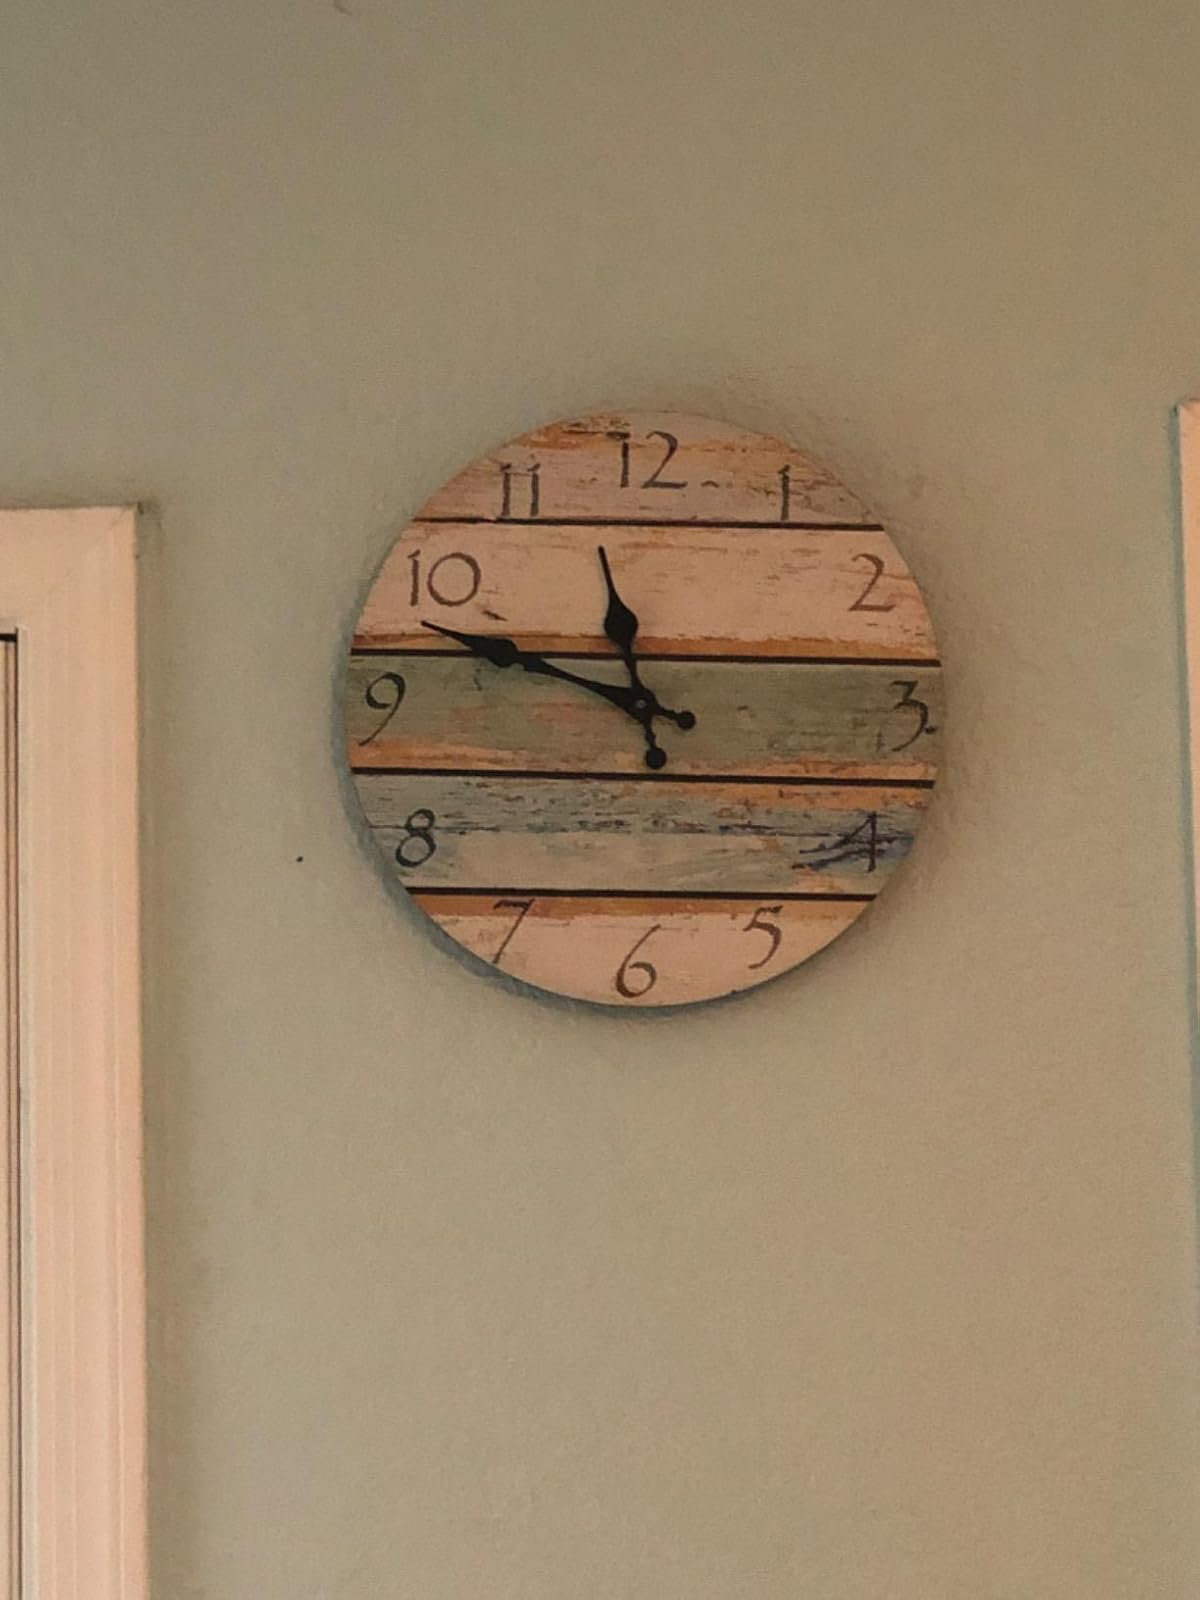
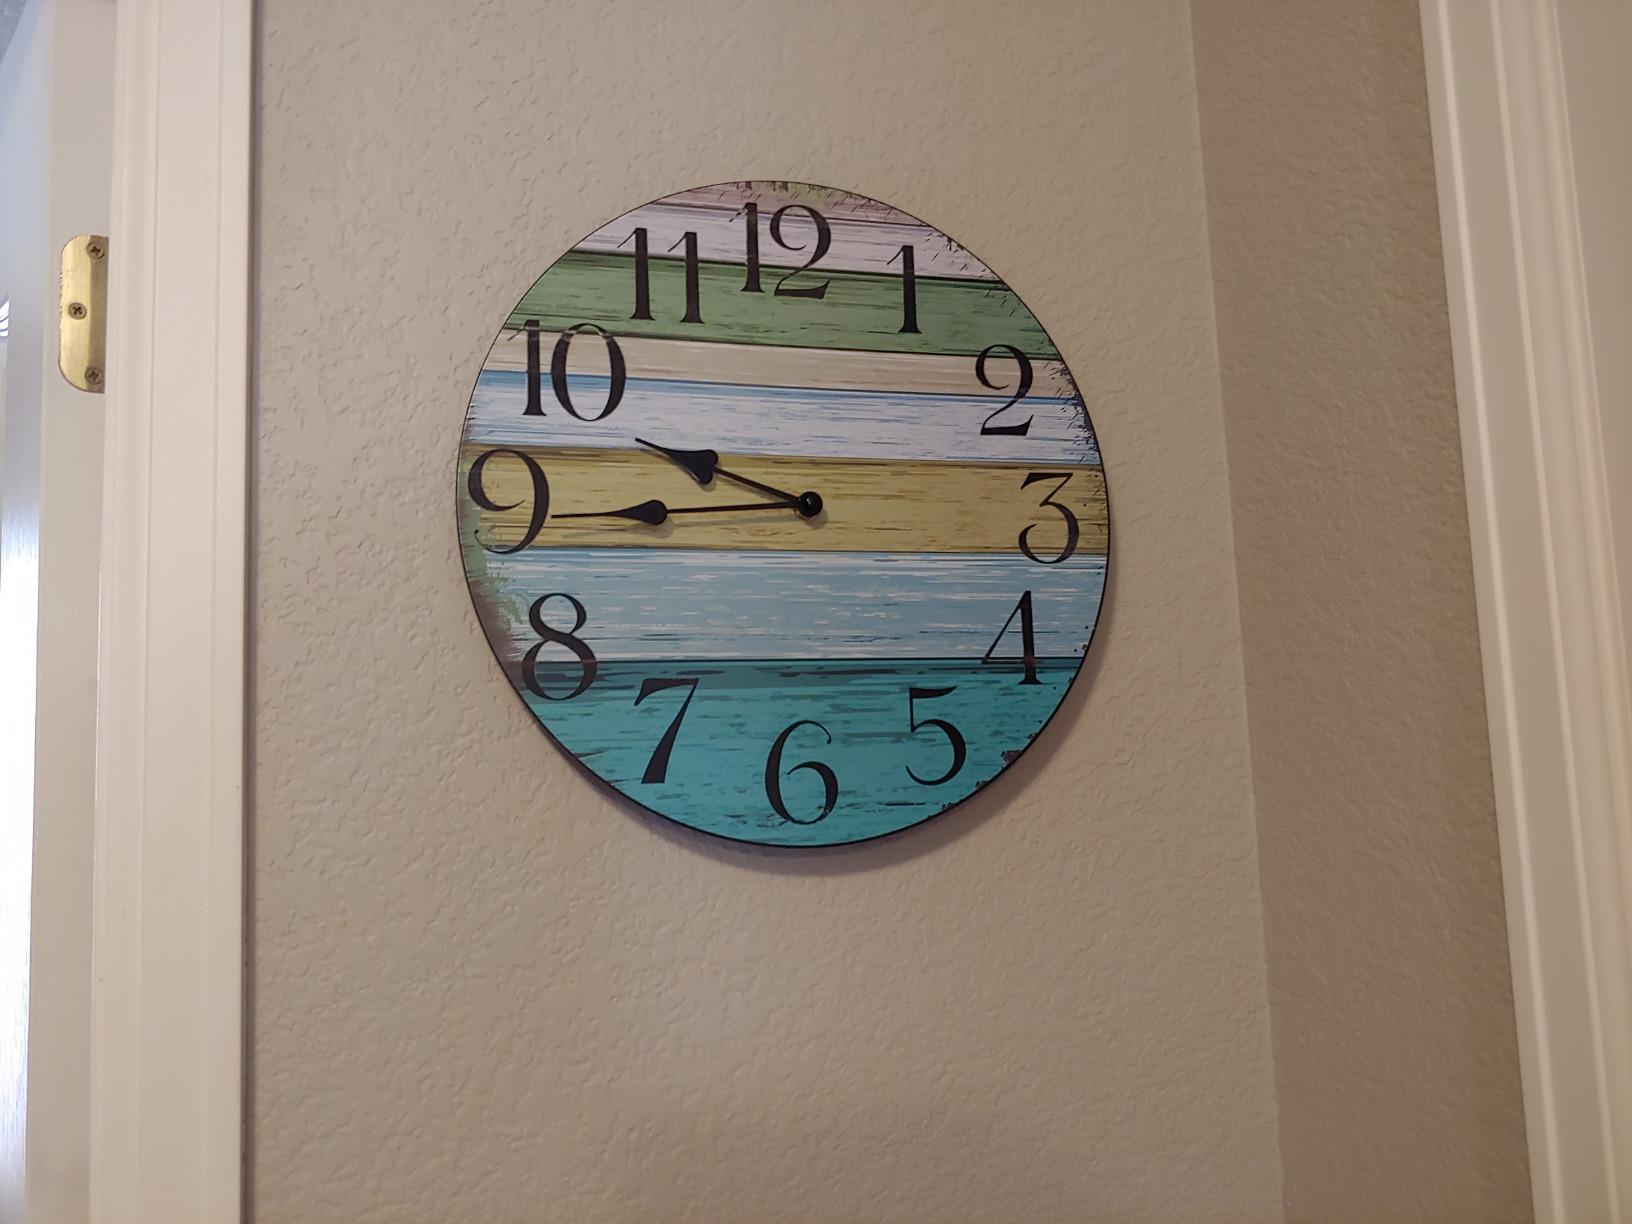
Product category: clock
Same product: no